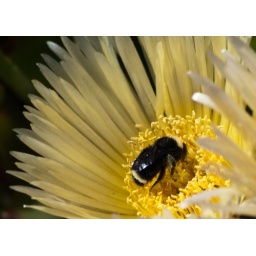
bumblebee in ice plant flower (somewhere along pacific coast highway)